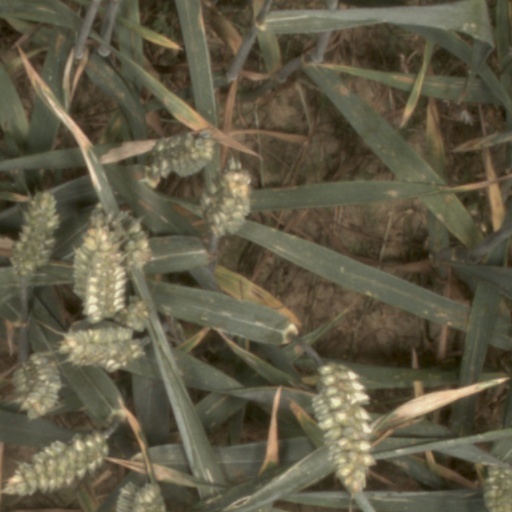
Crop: wheat